Salvatore Cordileone

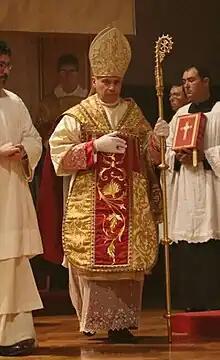
Archbishop Cordileone in 2021 in traditional vestments celebrating pontifical high mass in the Extraordinary Form of the Roman Rite

On July 27, 2012, Benedict XVI named Cordileone as archbishop of San Francisco. The appointment of Cordileone, and the acceptance of the resignation of his predecessor, Archbishop George Niederauer, were both announced on July 27 in Washington, D.C., by Archbishop Carlo Maria Viganò, papal and apostolic nuncio to the United States. Cordileone was installed on October 4, 2012, at the Cathedral of Saint Mary of the Assumption in San Francisco.